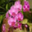
Label: orchid